Magic Lamp (film)

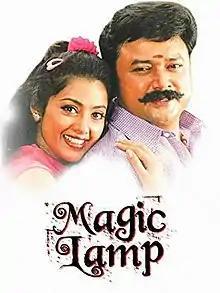

Magic Lamp is a 2008 Indian Malayalam-language Comedy drama film directed by K. K. Haridas and produced by Cherupuzha Jose. The film stars Jayaram in four roles, with Meena, Sangeetha, Divya Unni and Kalabhavan Mani appears in lead roles. The film has musical score by Ouseppachan. Magic Lamp is a multi-starrer comedy flick.